Marcus Wallenberg (born 1956)

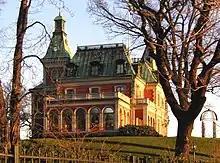
Täcka Udden.

He is also a former member of the board of directors of Temasek Holdings and currently on the Temasek International Panel.